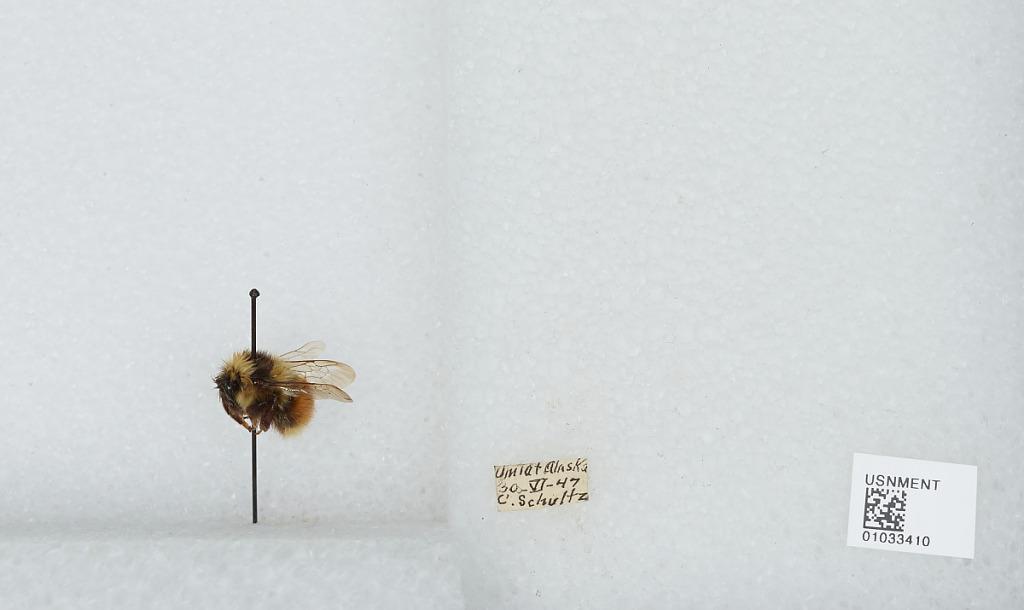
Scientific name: Bombus (Pyrobombus) sylvicola Kirby
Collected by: C. Schultz
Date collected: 1947-6-30
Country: United States
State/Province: Alaska
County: North Slope
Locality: Umiat
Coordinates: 69.3669, -152.144